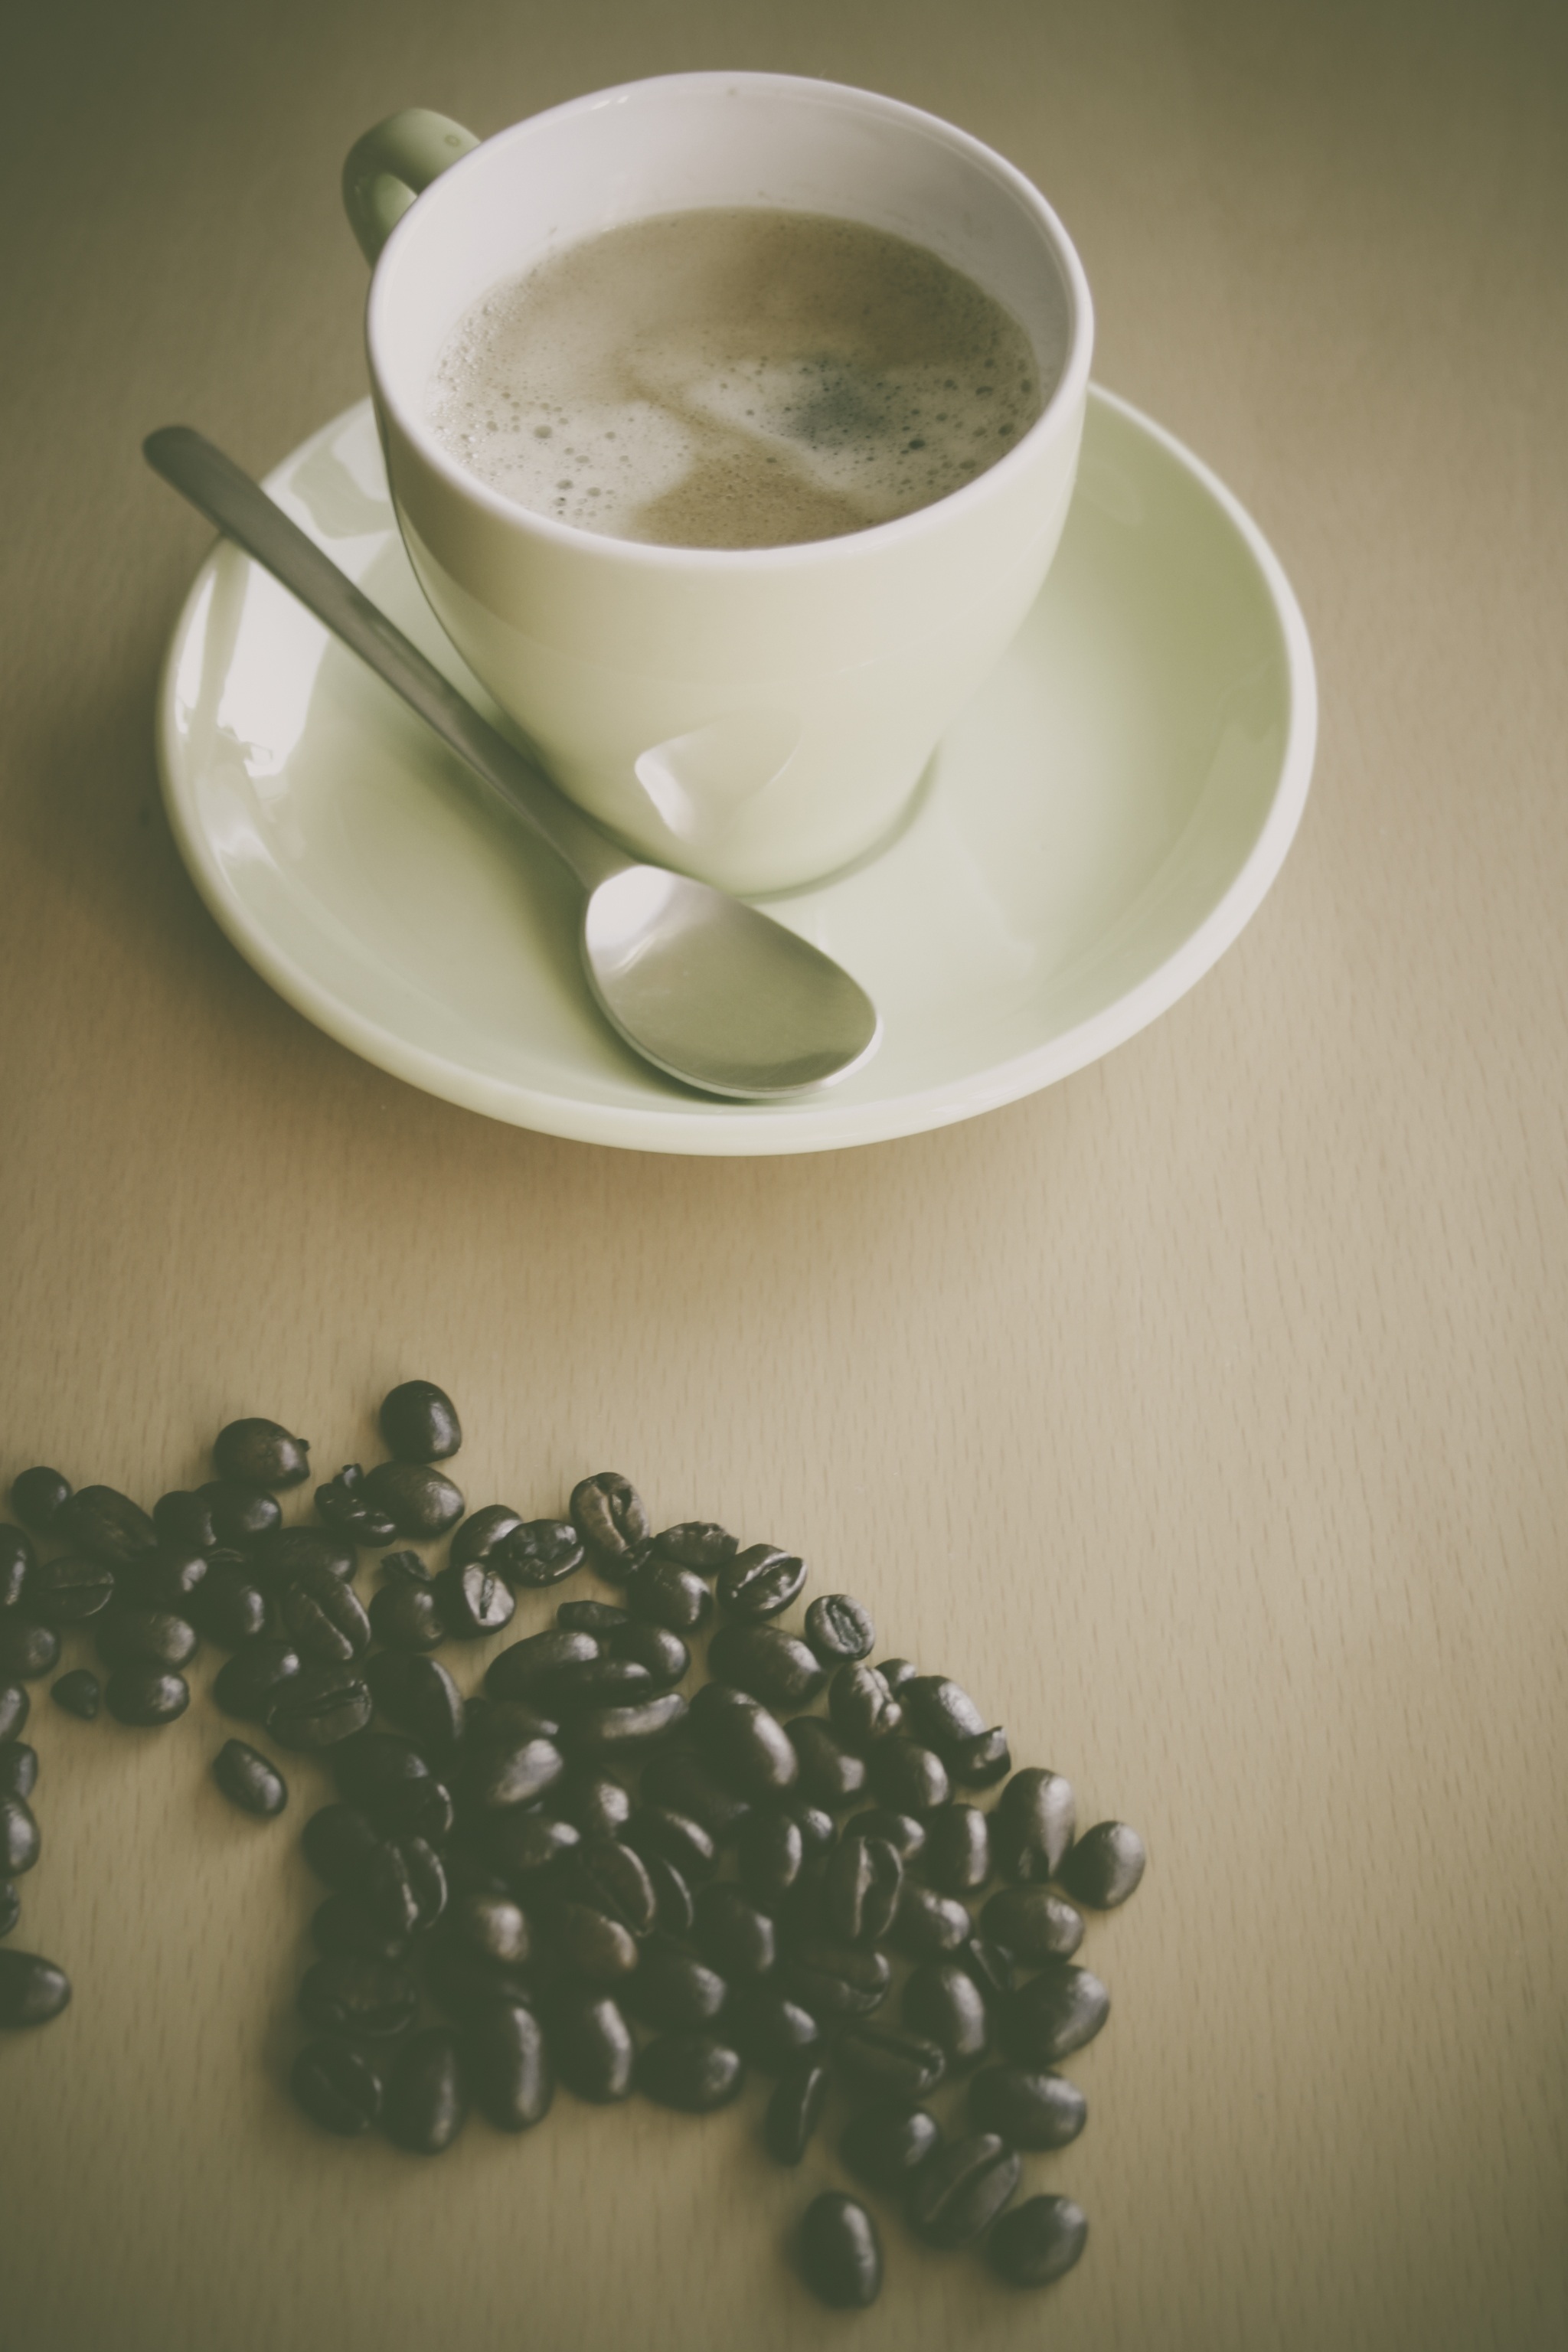
cafe, coffee, tea, foam, aroma, bean, cup, food, produce, brown, drink, breakfast, coffee cup, spoon, caffeine, grinder, roasting, beverages, roasted, coffee beans, stimulant